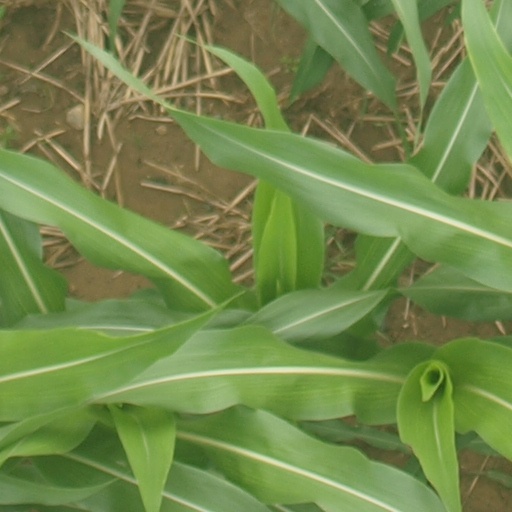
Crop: maize; corn